Scotland in the Iron Age

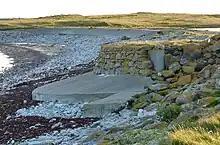
Dun Vulan broch site, showing concrete surrounds to protect it from coastal erosion

This was an age of forts and farmsteads, which tends to support the image of quarrelsome tribes and petty kingdoms recorded by the Romans. However, at times the occupants neglected the defences, which might suggest that symbolic power was as significant as warfare. Evidence from the Tyne-Forth area indicates that a dense pattern of unfortified farmsteads existed over a long span of time. Evidence of violence and conflict is "difficult to demonstrate conclusively" although on balance inter-community warfare is likely to have taken place. In the middle to late Iron Age some fortified settlements expanded significantly. The Votadini stronghold of Traprain Law, East Lothian for example was, at its maximum in extent, the size of a town, although there is no certain evidence either of a dense settlement or pre-Roman occupation. Neither have excavations at a similar site at Eildon Hill in Selgovae territory suggested significant occupation prior to the "Roman interludes".